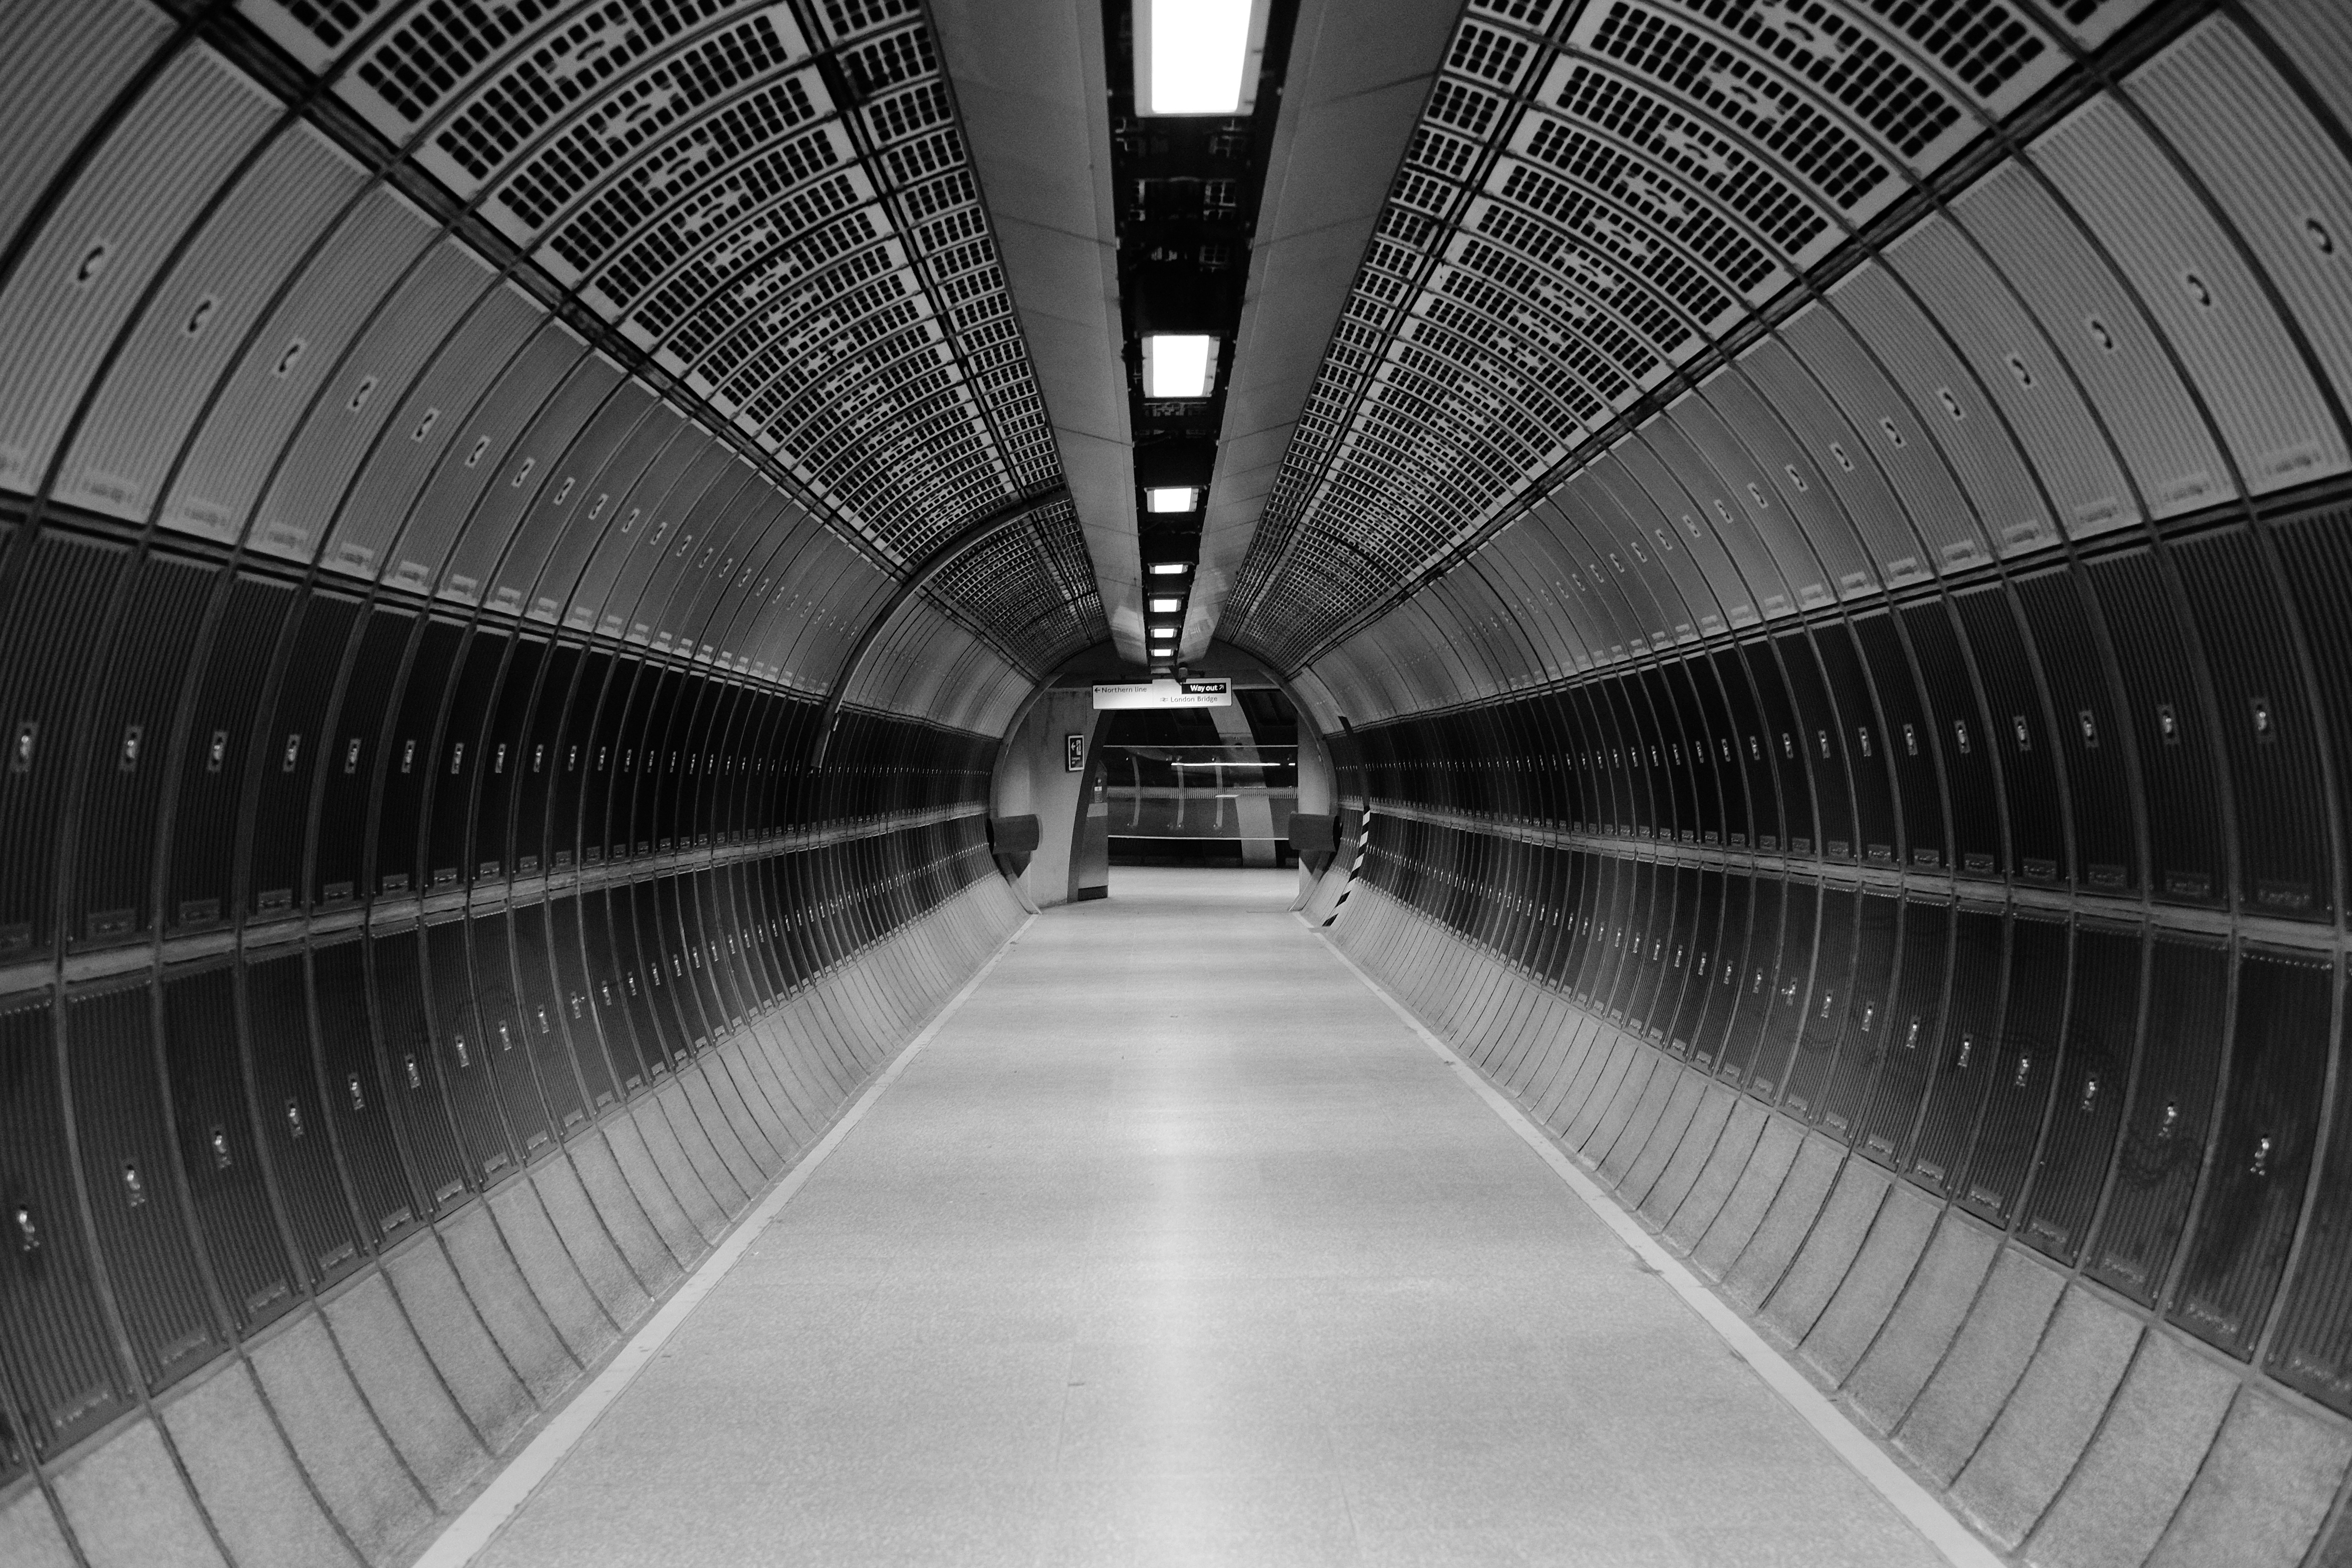
black and white, white, tunnel, subway, transport, line, black, monochrome, public transport, metro station, infrastructure, symmetry, monochrome photography, rapid transit